Bobby Jack Fowler

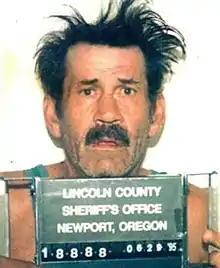
Fowler's booking photo in Lincoln County, Oregon, 1995

Bobby Jack Fowler (June 12, 1939 – May 20, 2006) was an American rapist, murderer, and suspected serial killer who was active in the United States and Canada from 1973 to 1995. He died in prison of lung cancer during a 16-year sentence following a conviction for rape, kidnapping and attempted rape in Newport, Oregon, in 1996 (for an attack that took place in 1995).